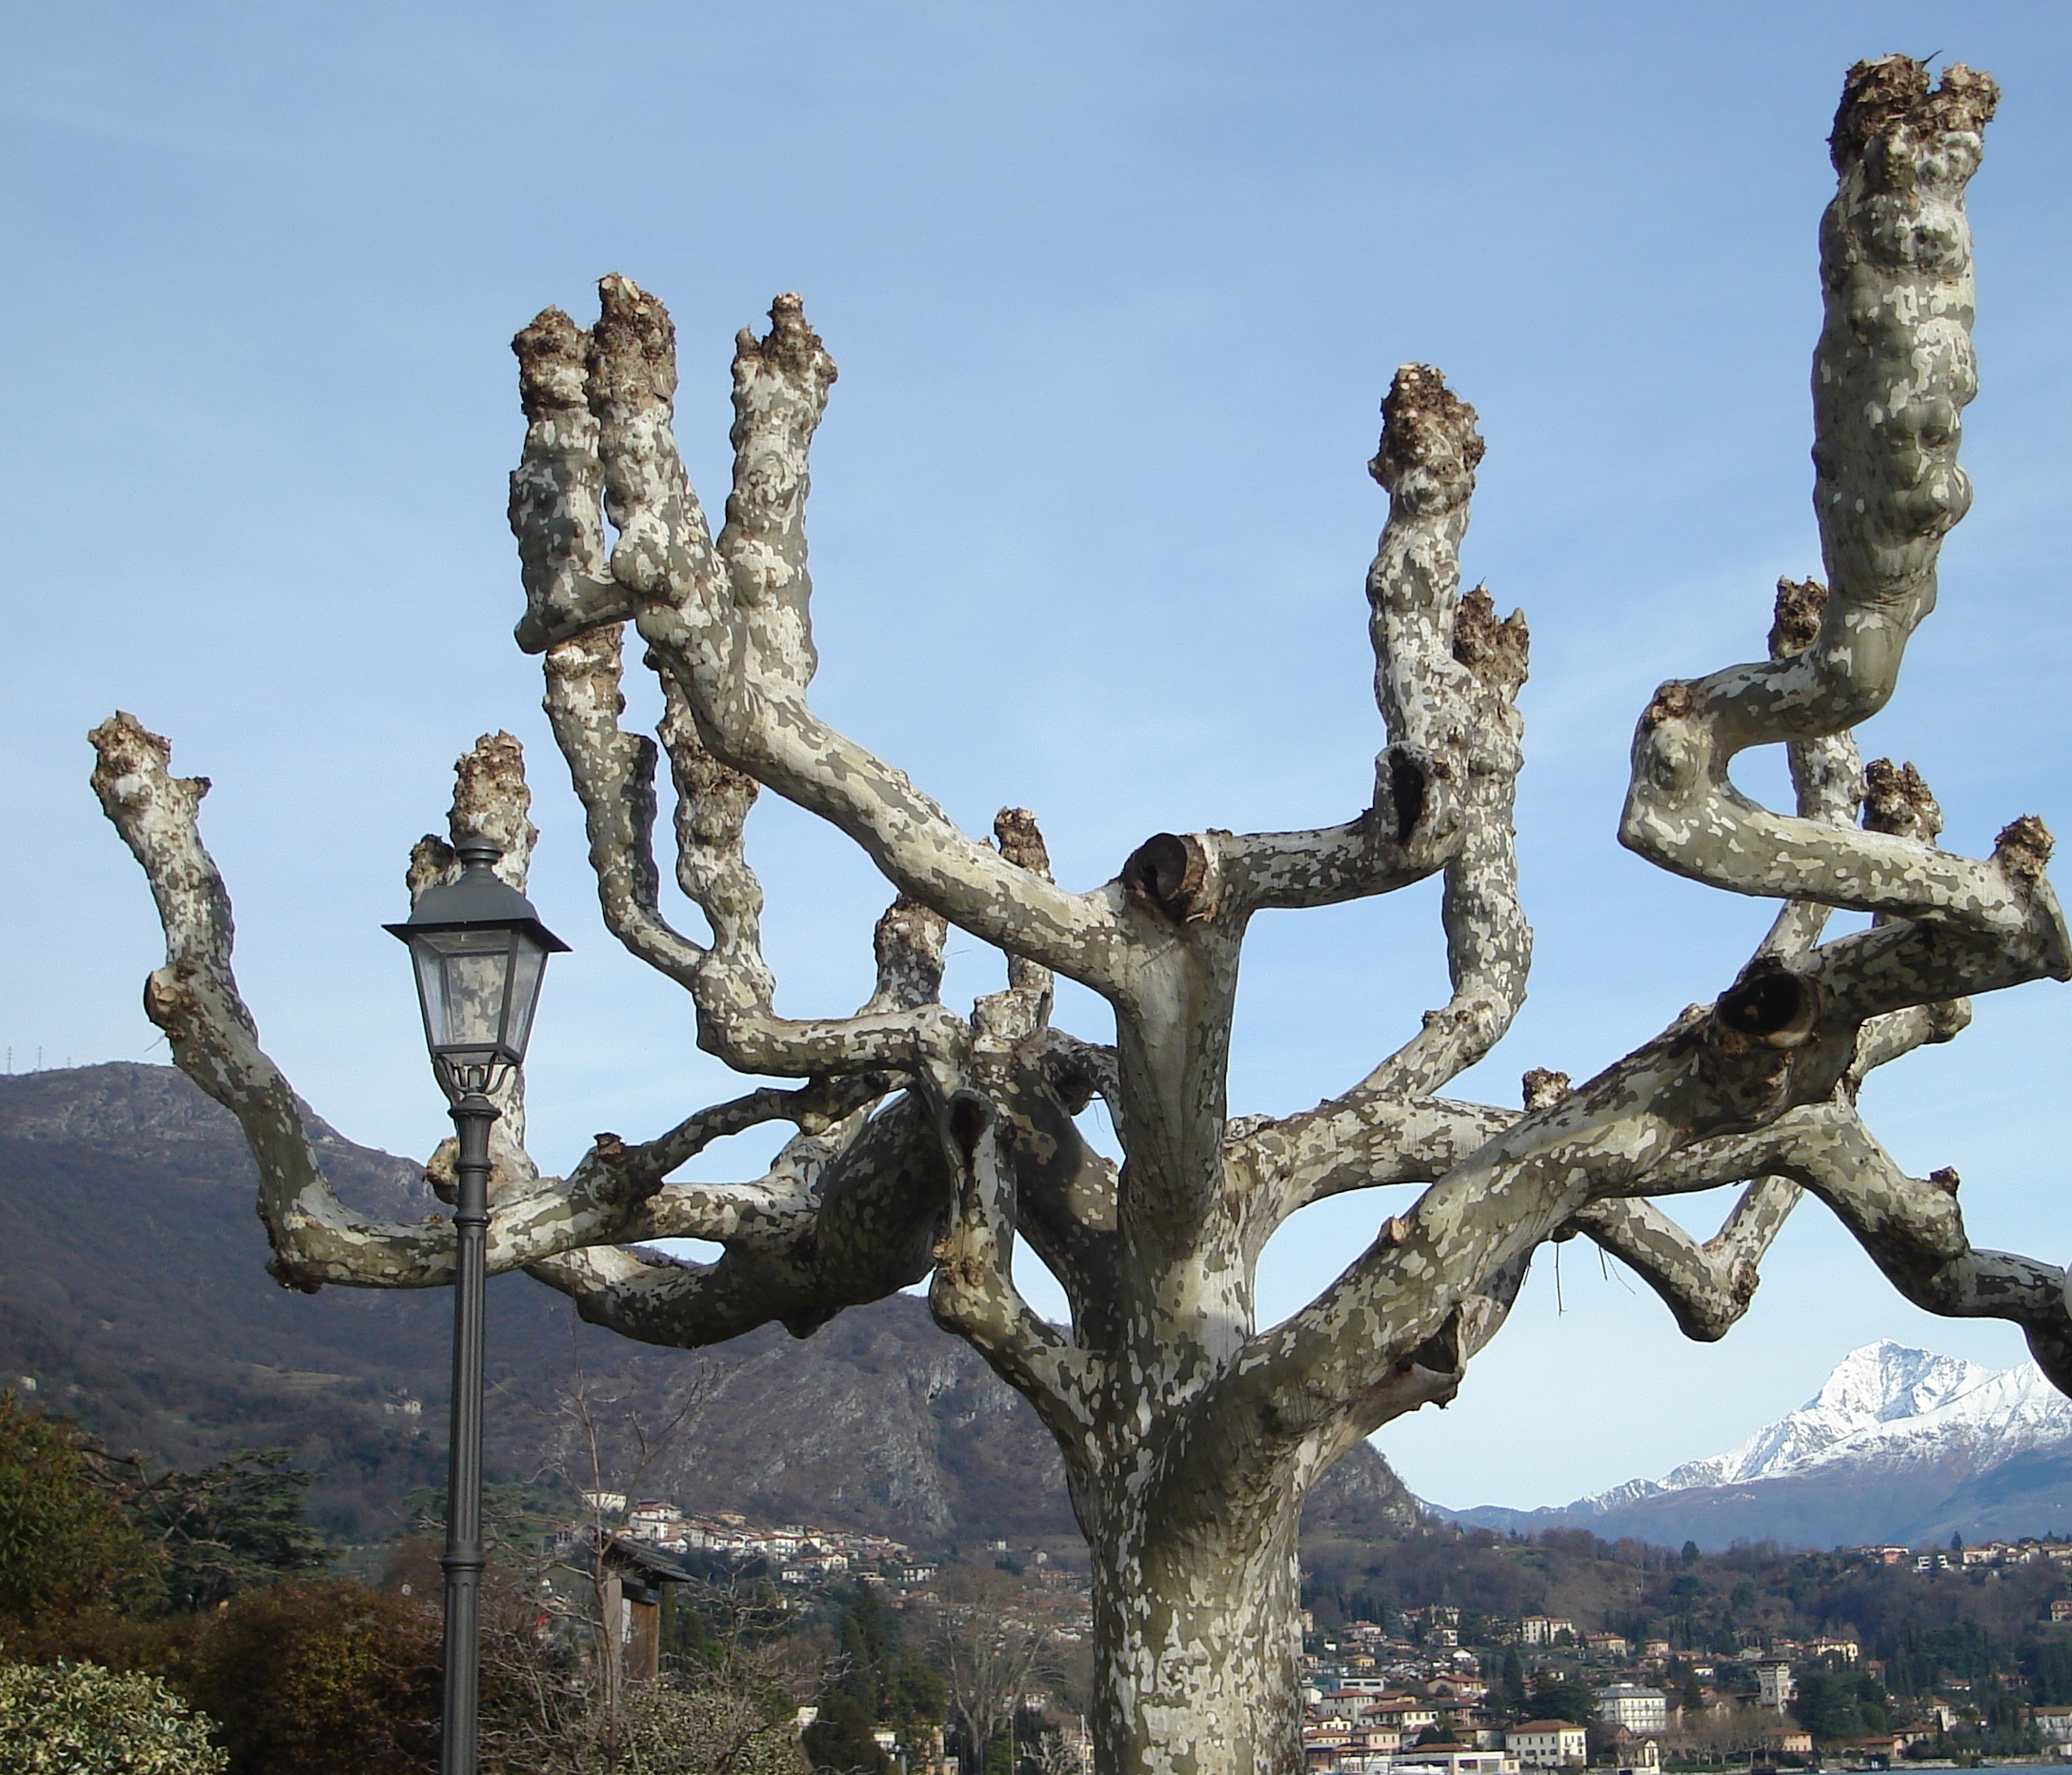
tree, nature, branch, plant, flower, trunk, sculpture, branches, arms, twisted branches, ancient history, woody plant